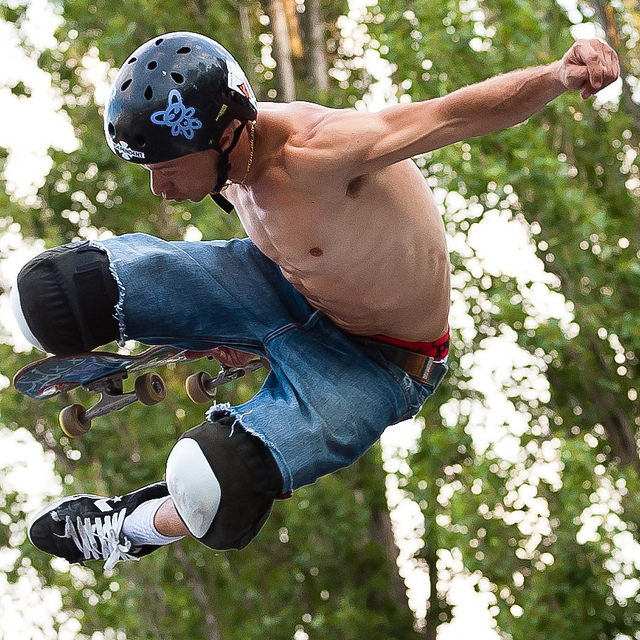
user: Given an image and a question. Answer the question in a short answer. Question: What safety equipment is the rider missing? Short Answer:
assistant: elbow pad